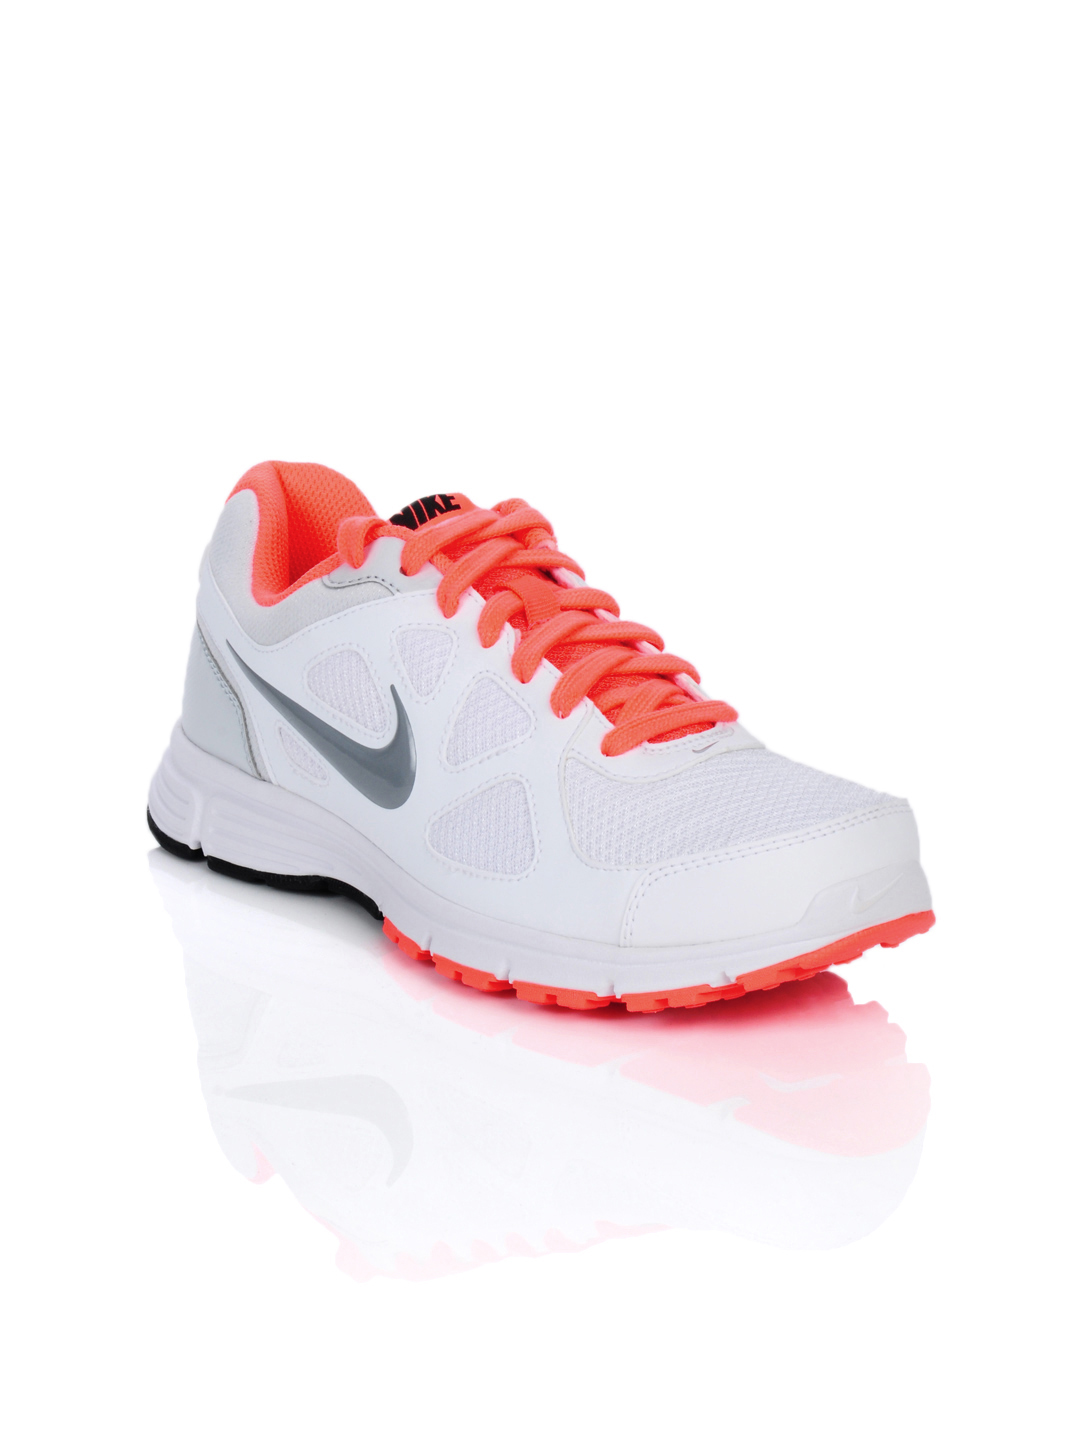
Nike Women White Revolution Sports Shoes
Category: Footwear / Shoes / Sports Shoes
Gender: Women
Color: White
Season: Summer 2012
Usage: Sports